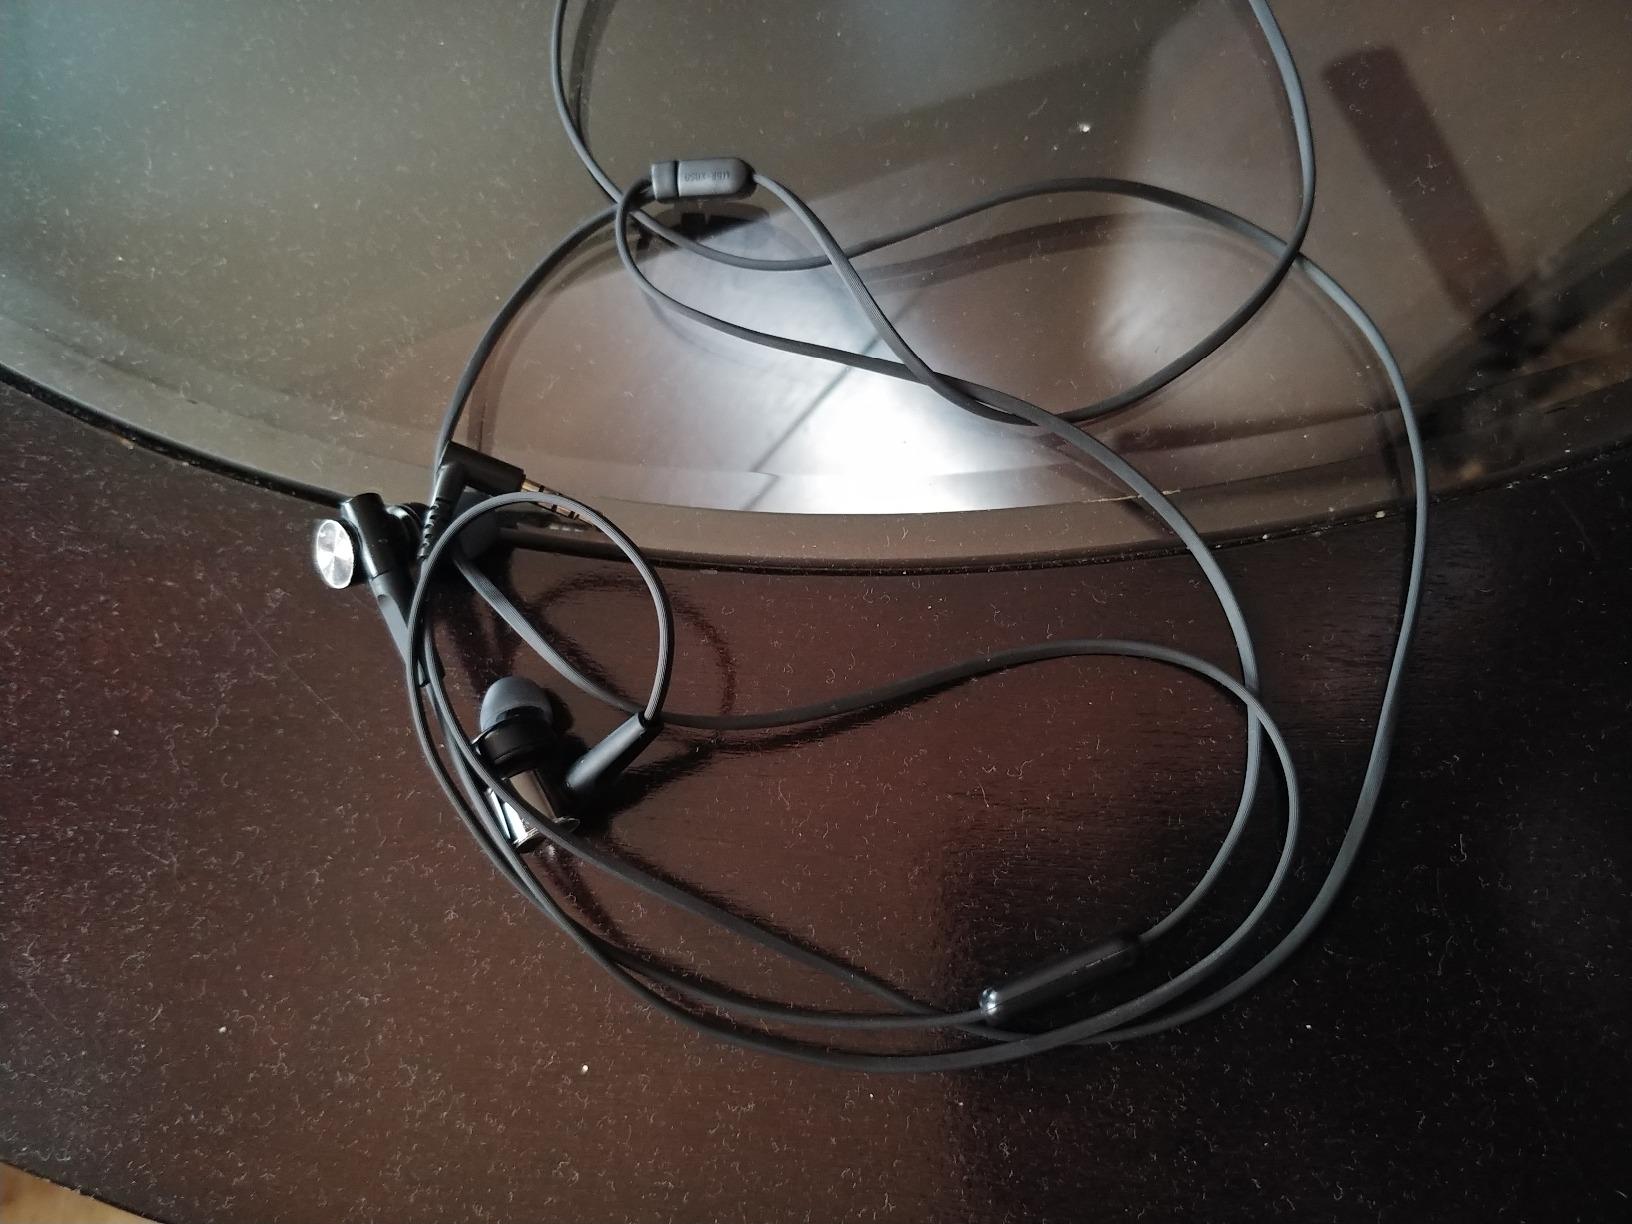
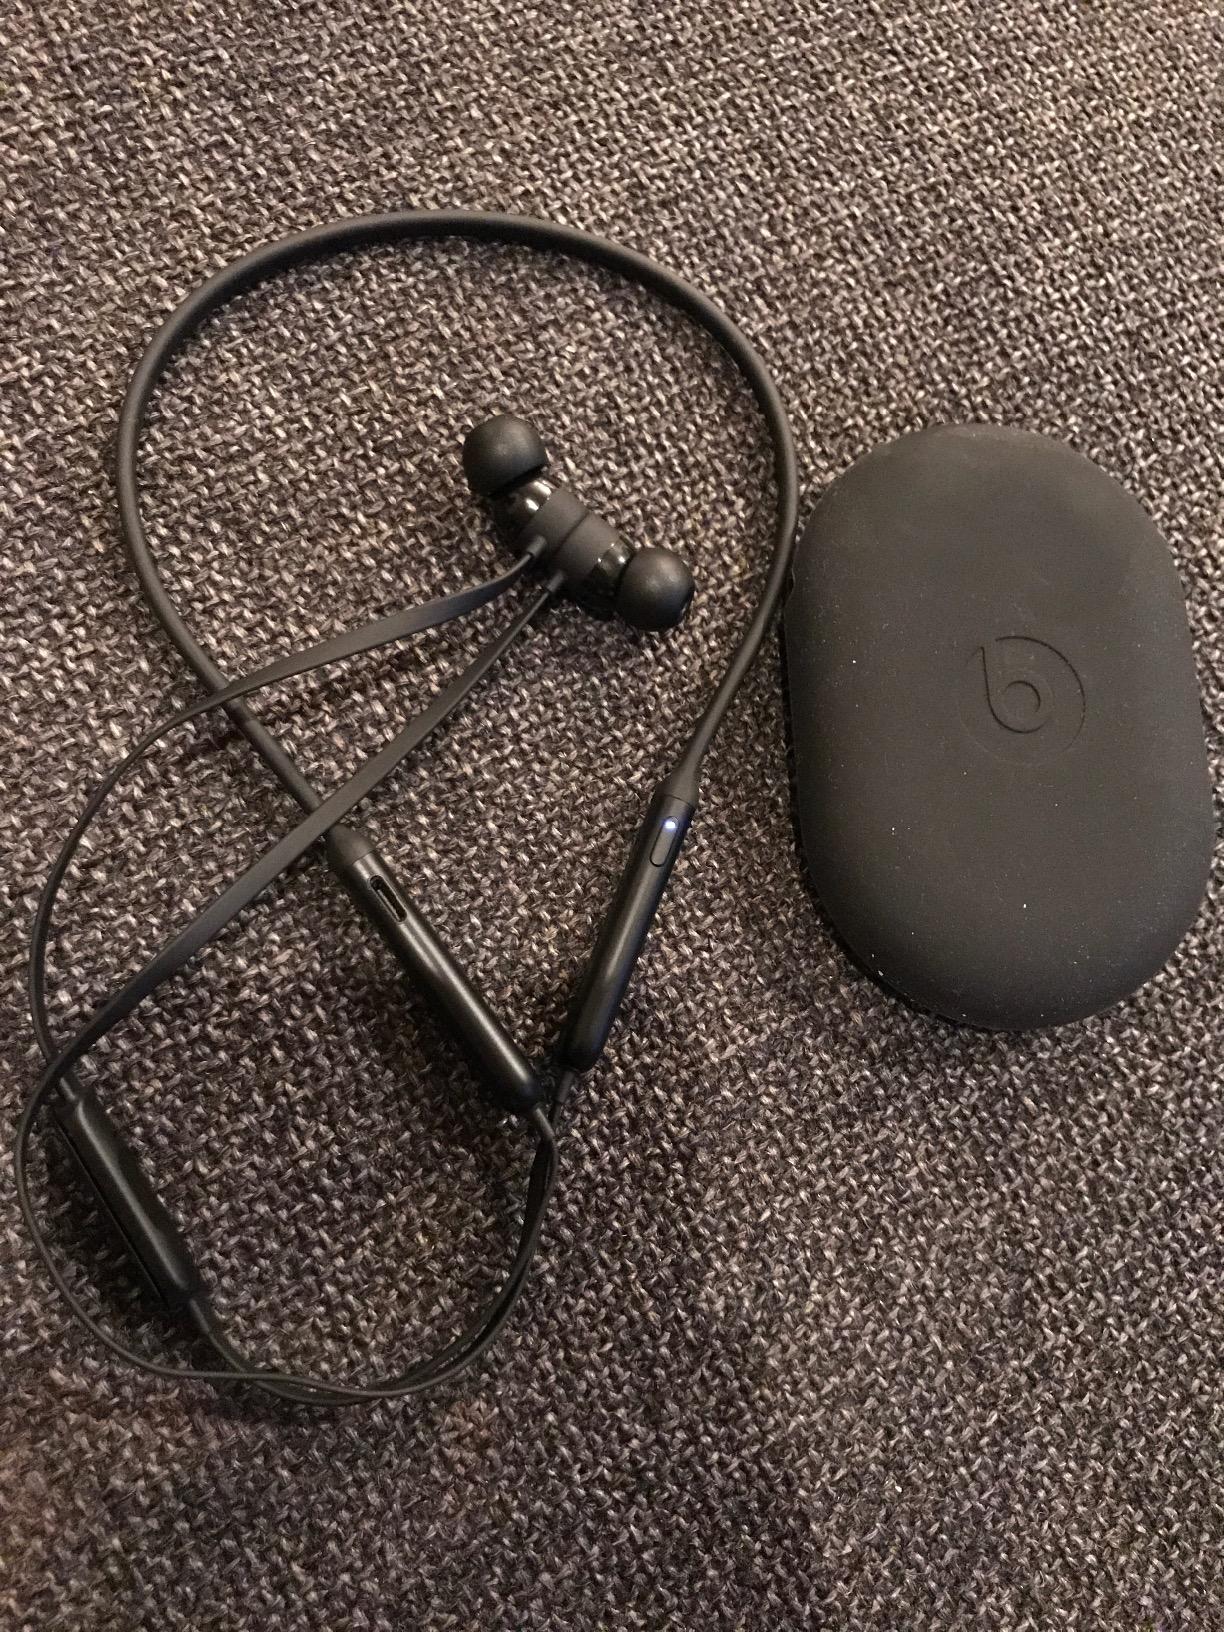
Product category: headphones
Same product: no